Hairy dragonfly

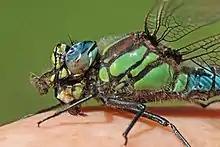
Male eating a bee in Estonia

Like typical hawkers, the hairy dragonfly preys in mid-air on flying insects. It then carries its food to a suitable perch where it is able to eat and digest.